Ralph Bell (MP)

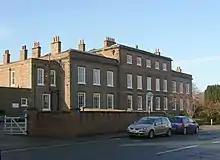
Thirsk Hall

Bell was the son of Robert Bell of Sowerby, North Yorkshire, and his wife Elizabeth. He was a merchant in Thirsk and married Rachel Windlow, daughter of Richard Windlow of Yarm, Yorkshire on 3 March 1697. He succeeded his father in 1711.